Postage stamp design

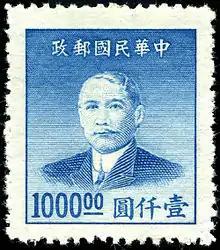
A prominent denomination on a 1949 stamp of the Republic of China.

The fundamental purpose of a stamp is to indicate the prepayment of postage. Since different kinds and sizes of mail normally pay different amounts of postage, the stamps need to carry a value. In a very few cases, the denomination has been omitted; for instance, during the tumults of 1949 China, undenominated stamps were issued, so as to allow the price of a stamp to fluctuate on a daily basis depending on the value of the gold yuan.